United States Declaration of Independence

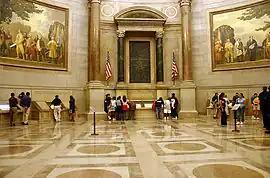
The National Archives' Rotunda for the Charters of Freedom where, between two Barry Faulkner murals, the original United States Declaration of Independence, United States Constitution, and other American founding documents are publicly exhibited

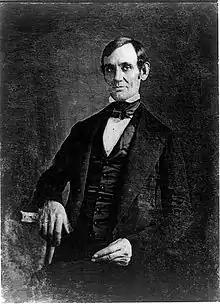
Then U.S. Congressman Abraham Lincoln, who believed the Declaration expressed the highest principles of the American Revolution, in 1846

The Declaration became official when Congress recorded its vote adopting the document on July 4; it was transposed on paper and signed by John Hancock, President of the Congress, on that day. Signatures of the other delegates were not needed to further authenticate it. The signatures of fifty-six delegates are affixed to the Declaration, though the exact date when each person signed became debatable. Jefferson, Franklin, and Adams all wrote that the Declaration was signed by Congress on July 4. But in 1796, signer Thomas McKean disputed that, because some signers were not then present, including several who were not even elected to Congress until after that date. Historians have generally accepted McKean's version of events. History particularly shows most delegates signed on August 2, 1776, and those who were not then present added their names later.